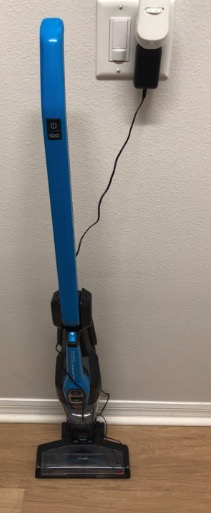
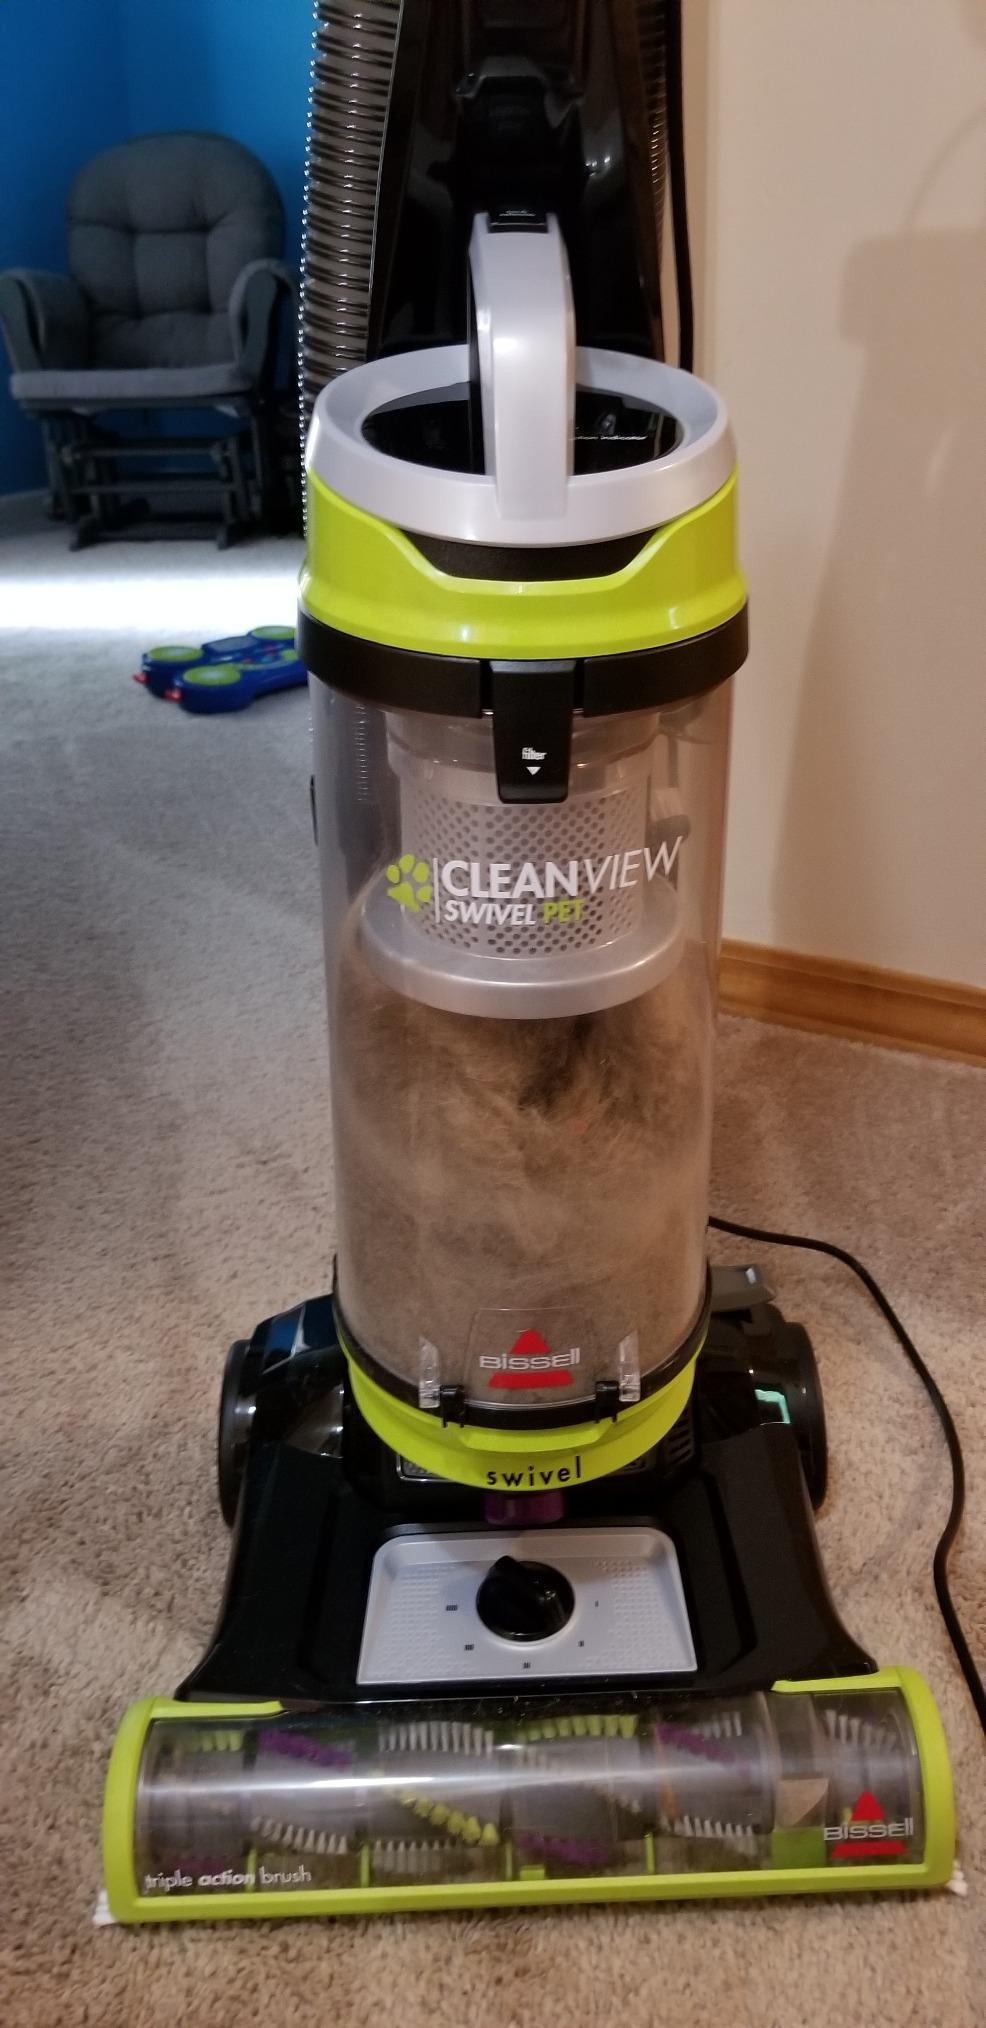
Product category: items_vacuum
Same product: no